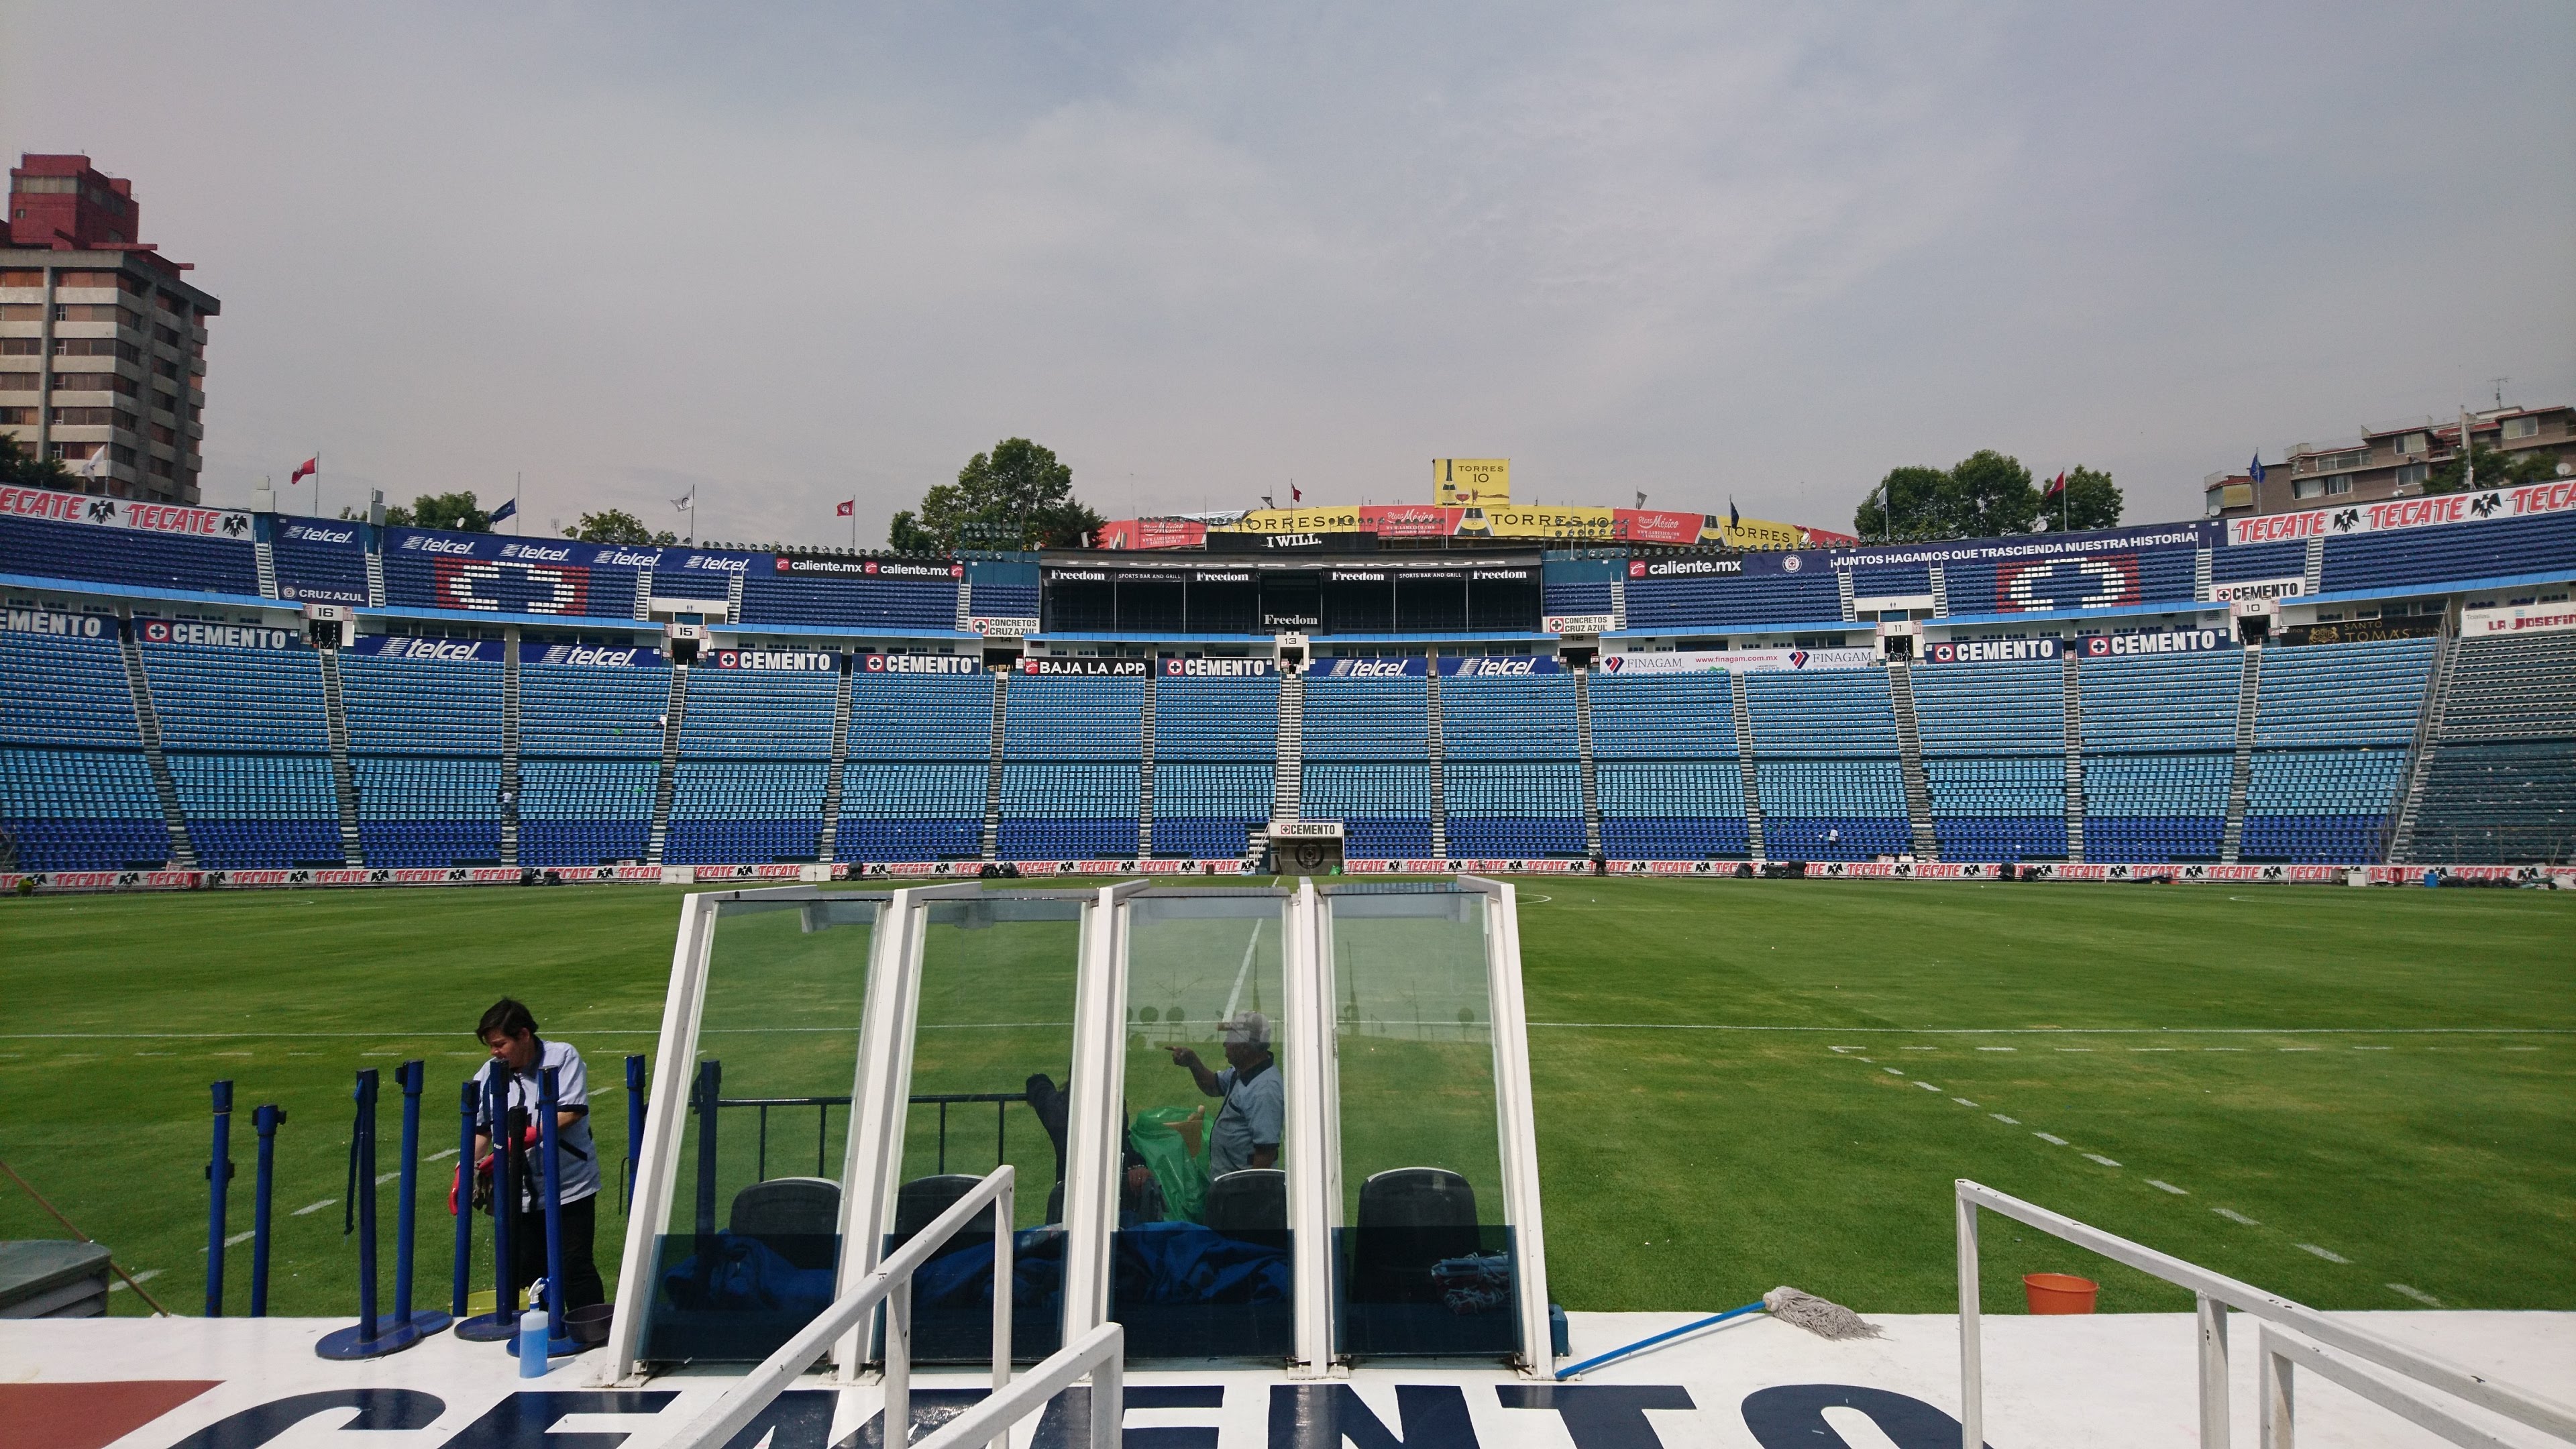
soccer field, soccer, cruz azul, mexico city, sport venue, stadium, structure, race track, sports, baseball park, soccer specific stadium, grass, arena, plant, team sport, competition event, championship